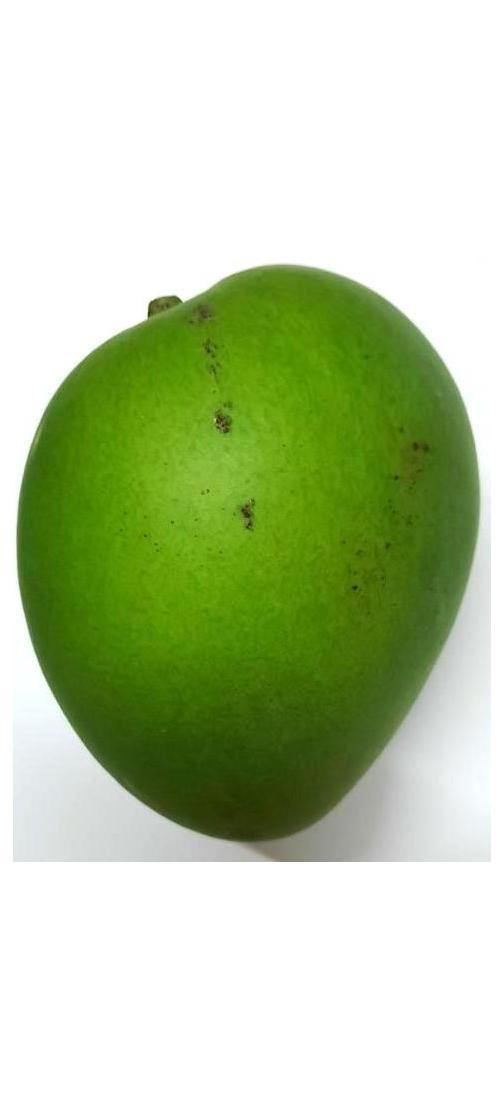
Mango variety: Harivanga